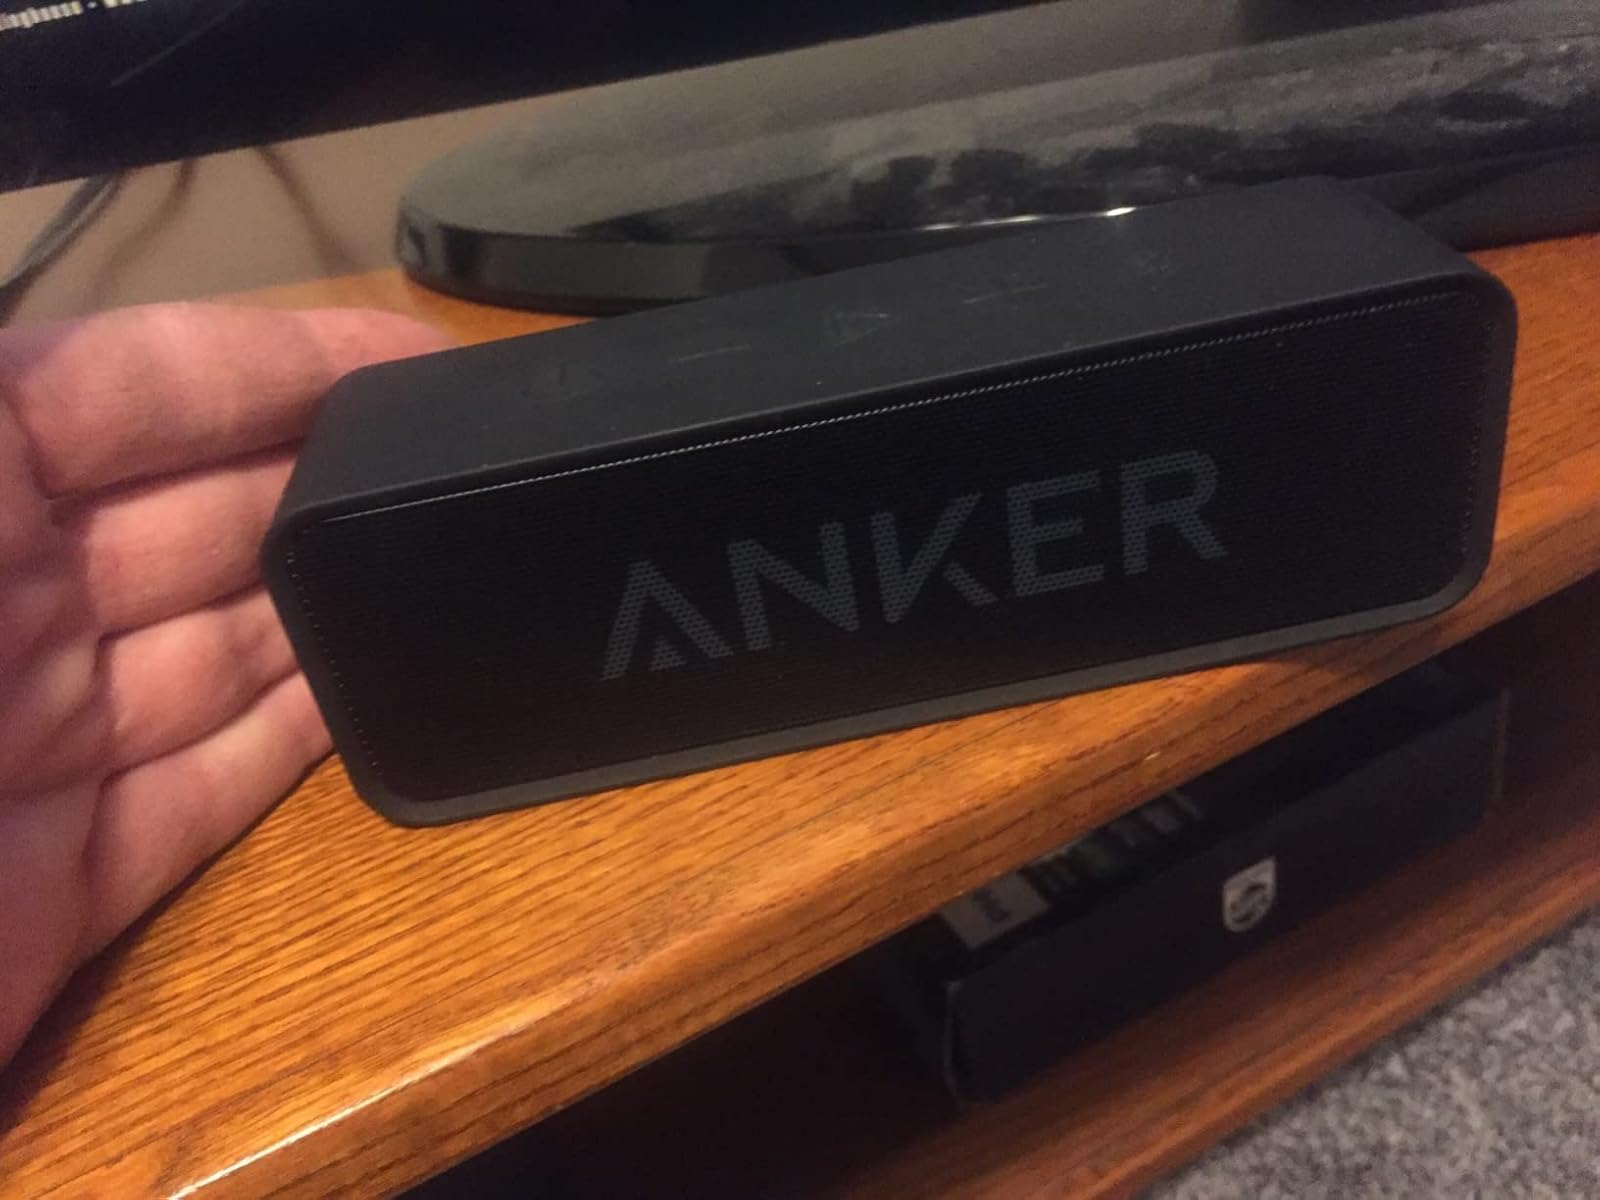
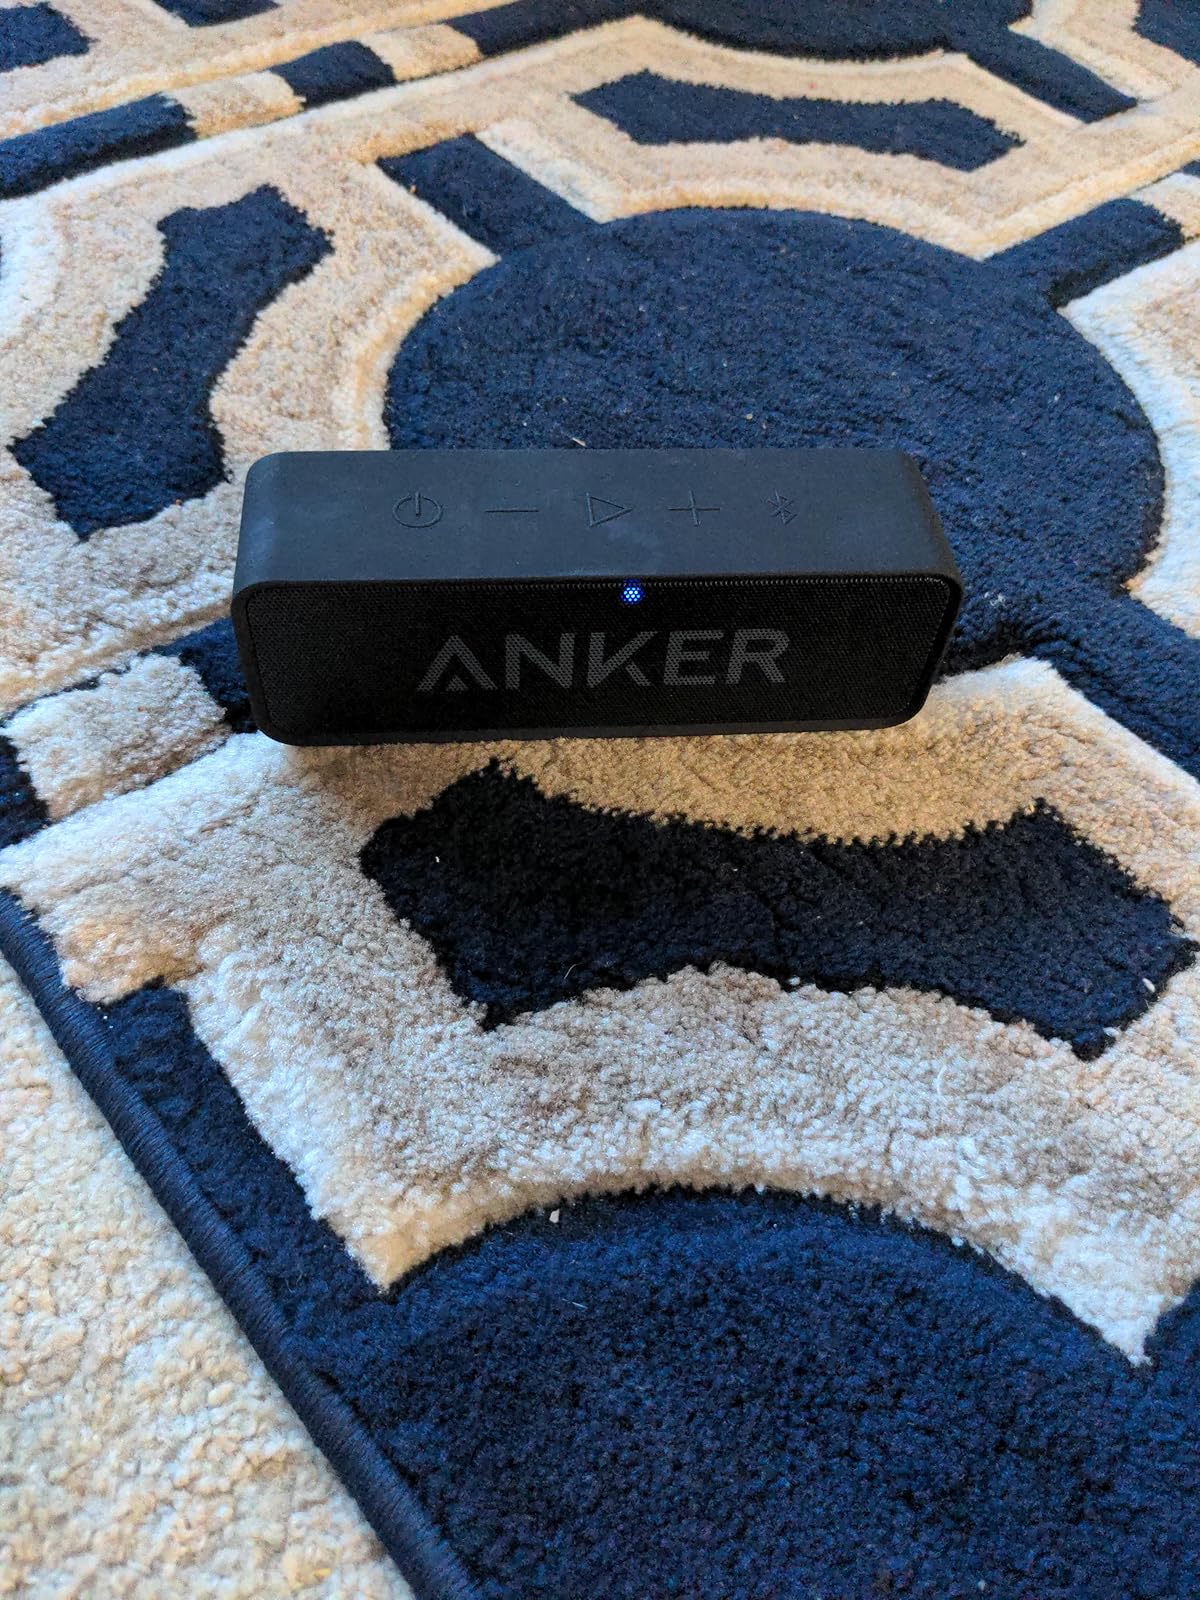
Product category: speaker
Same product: yes